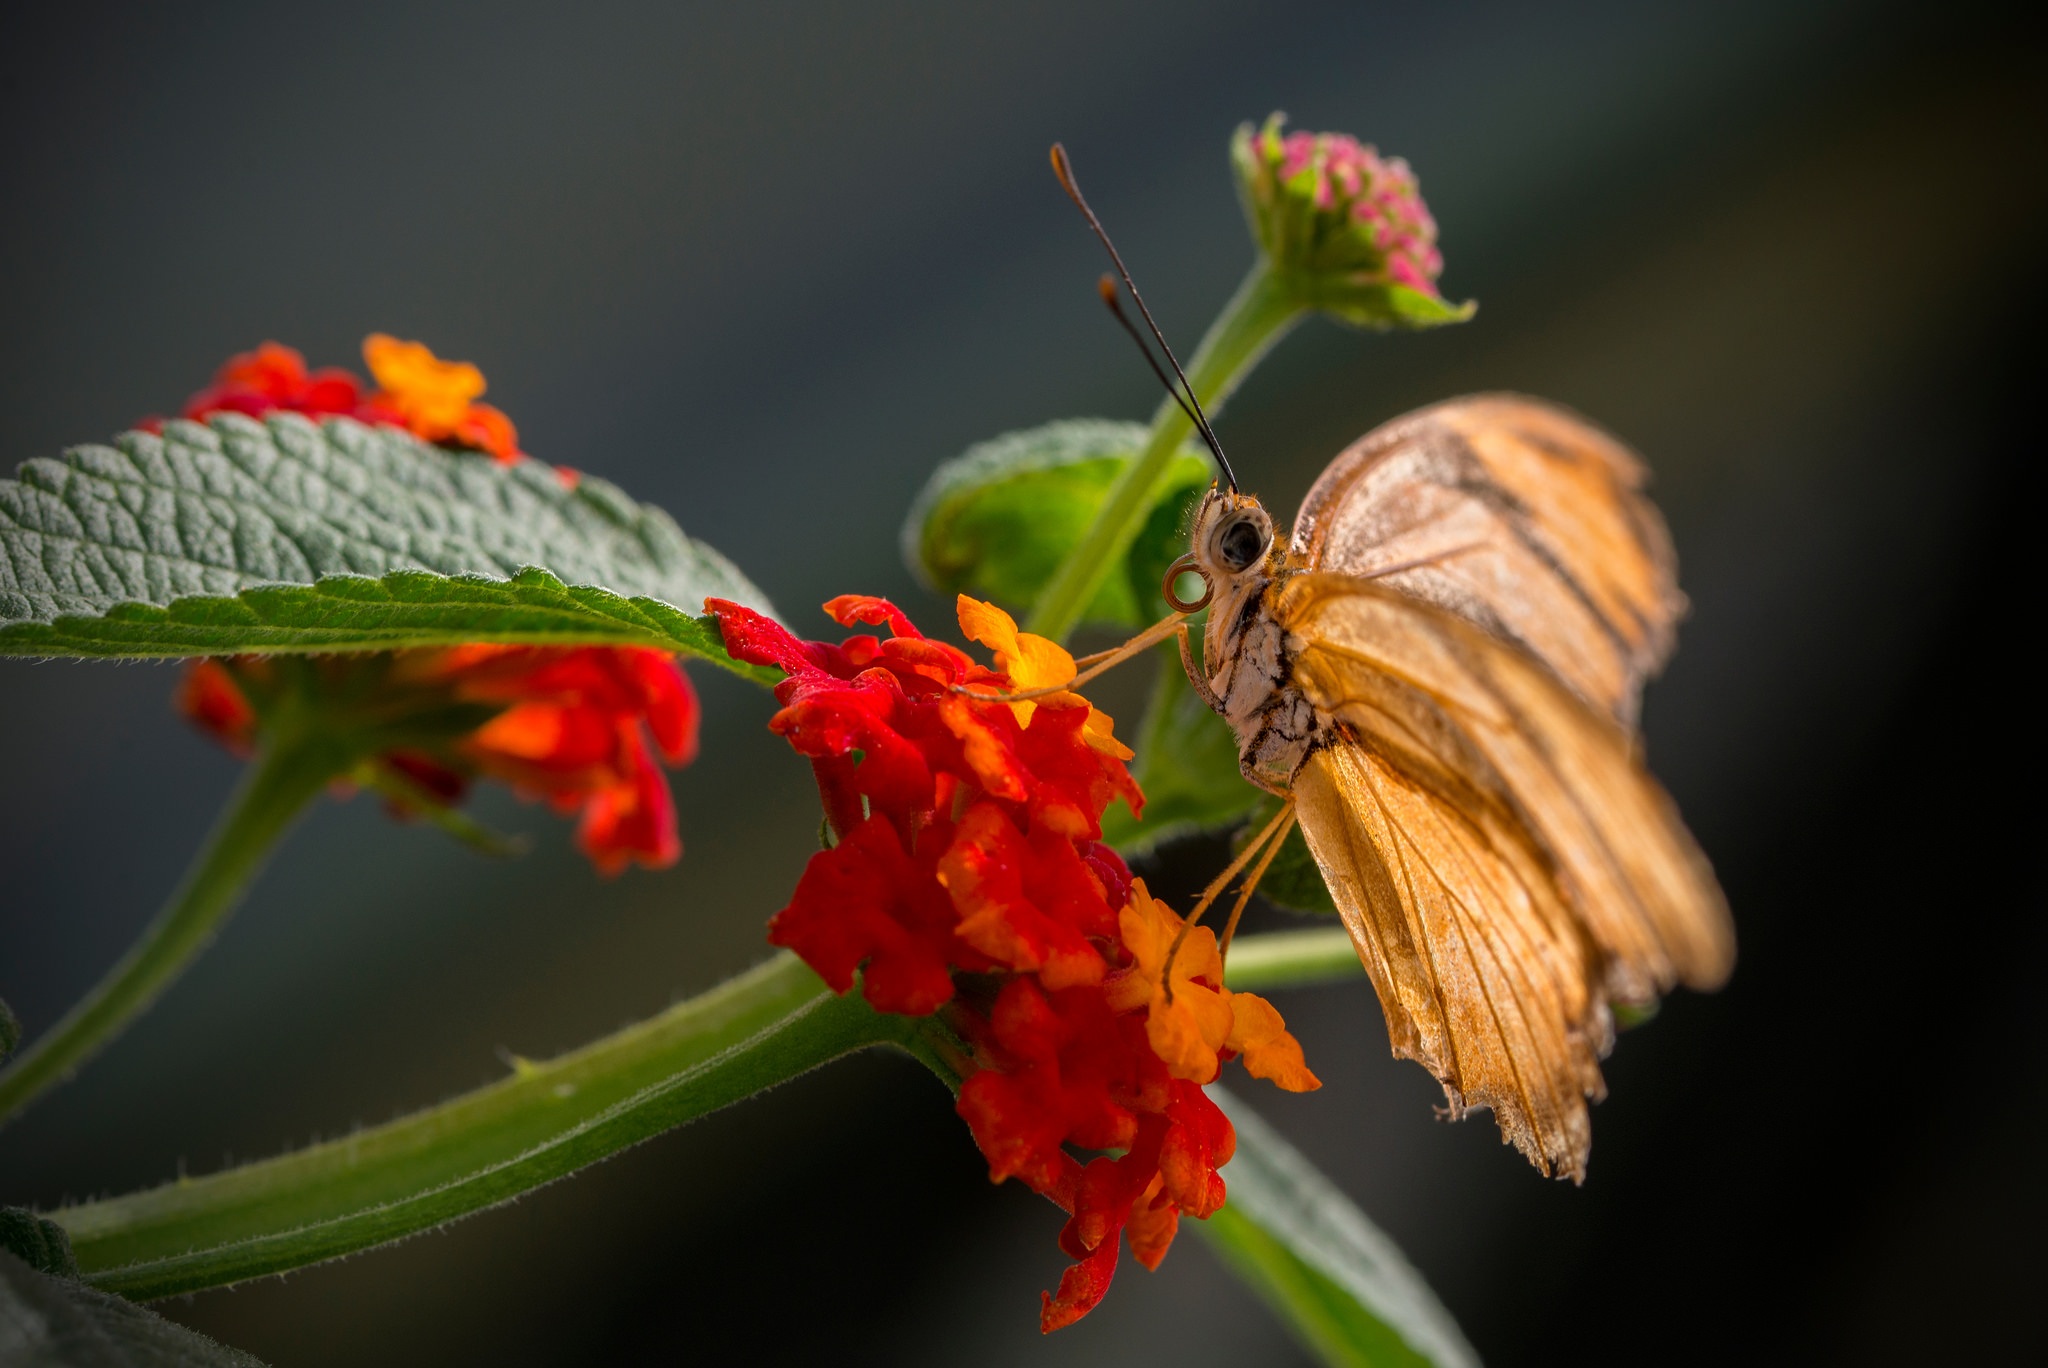
nature, flower, spring, insect, macro, moth, butterfly, invertebrate, nectar, macro photography, organism, arthropod, pollinator, kalanchoe, moths and butterflies, lycaenid, brush footed butterfly